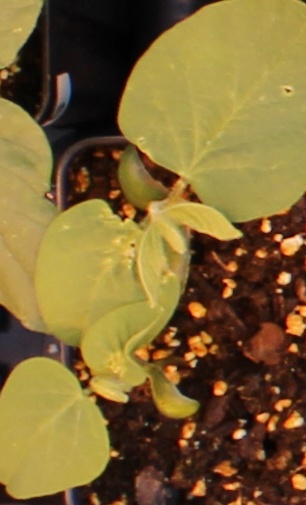
Label: Soybean